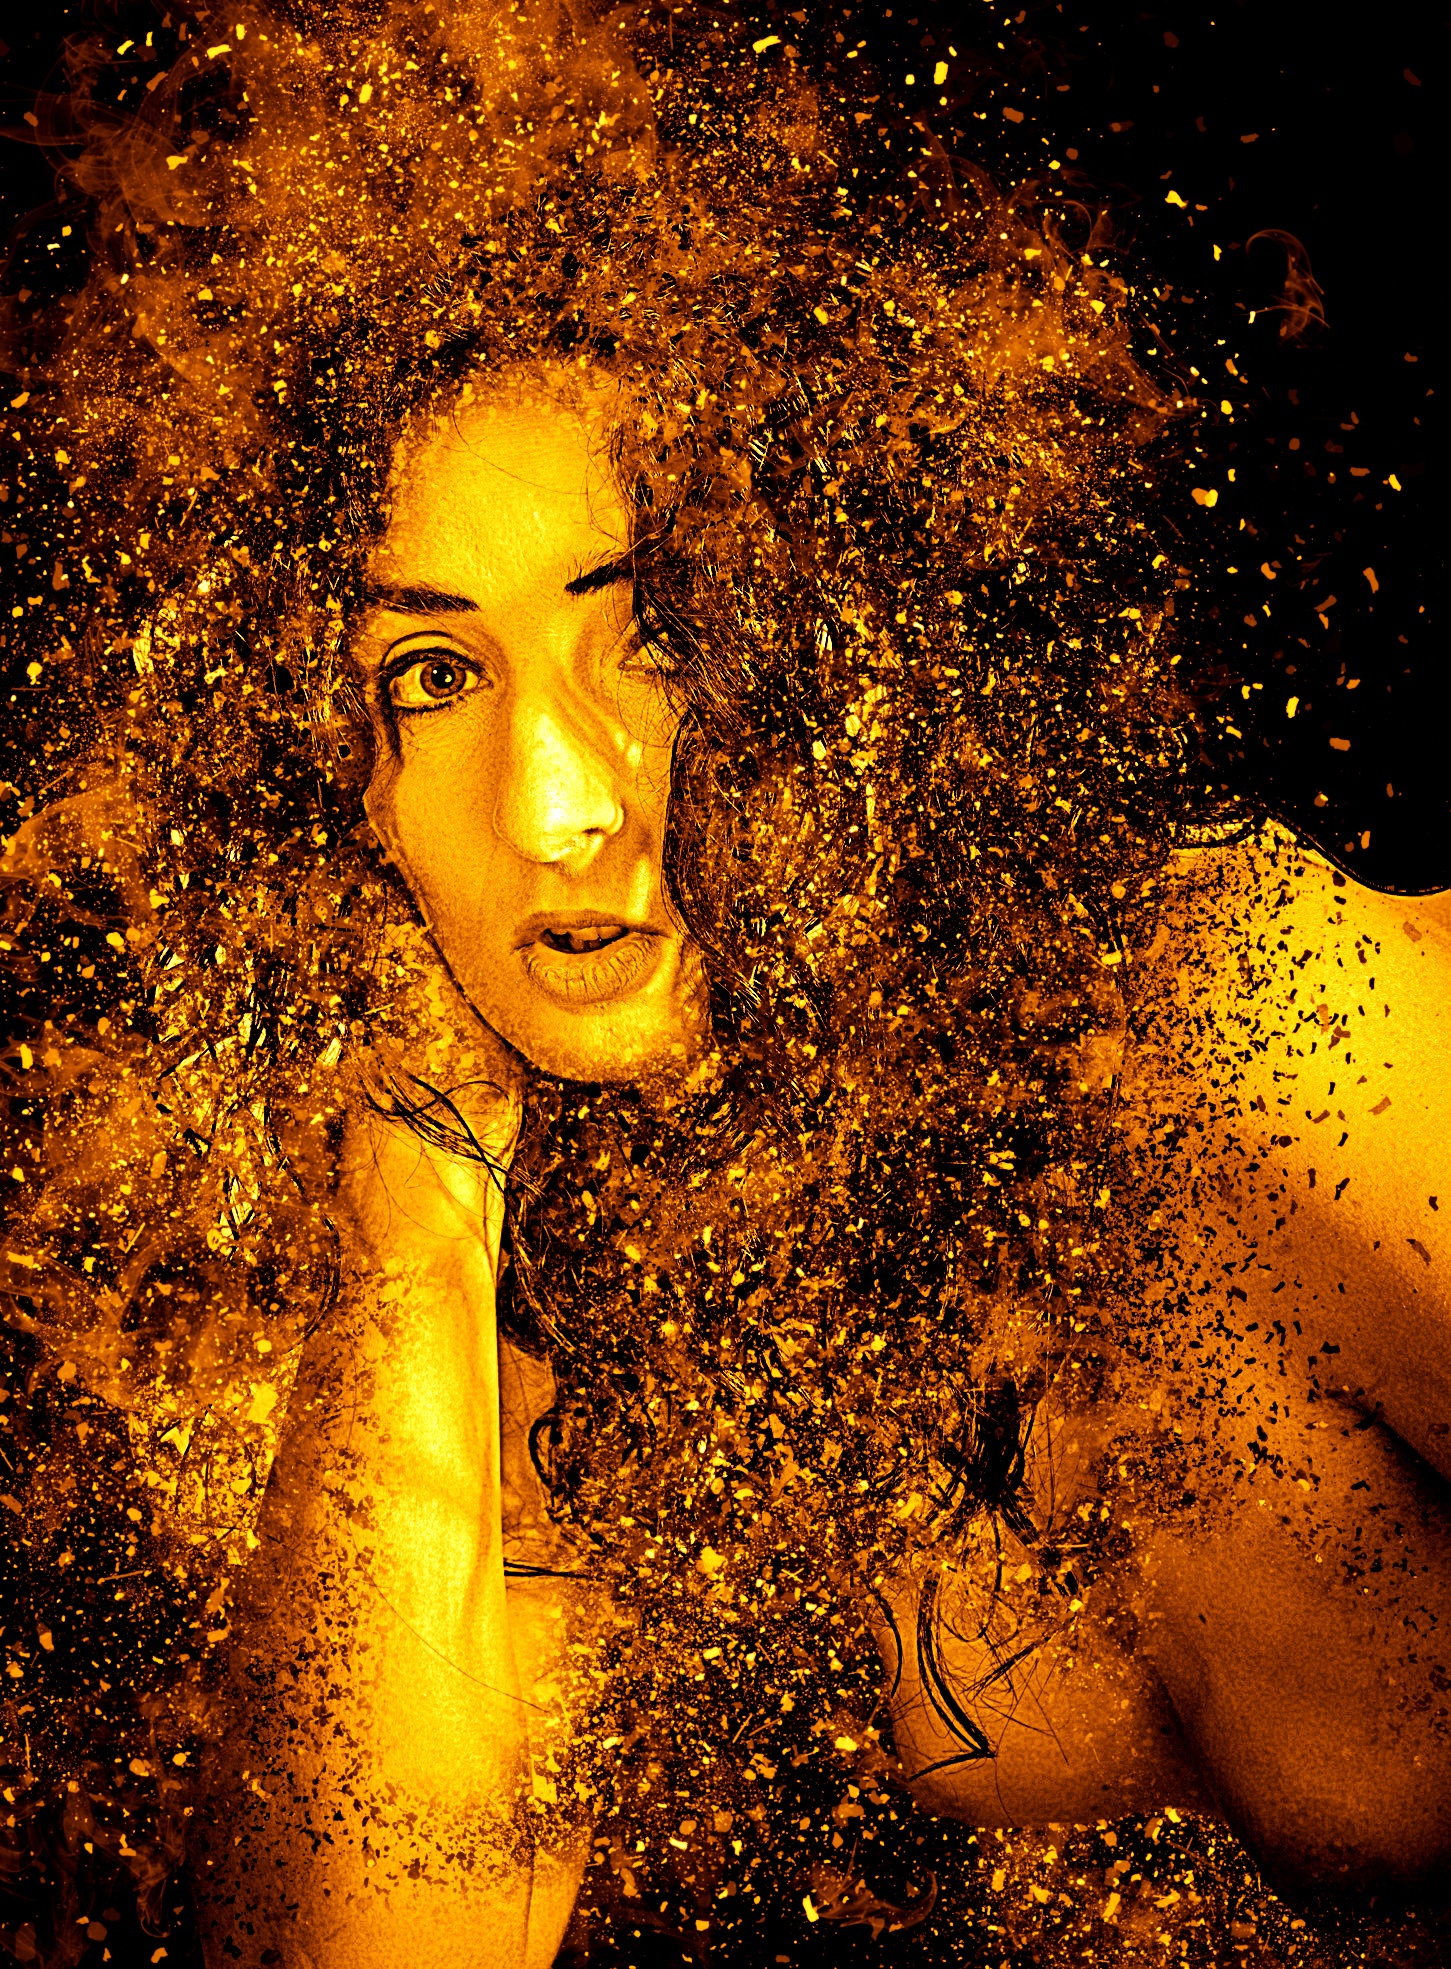
light, girl, woman, hair, night, sunlight, female, portrait, model, young, color, autumn, darkness, yellow, smile, lichtspiel, face, happy, head, skin, beauty, beautiful, sexy, pretty, naked, young woman, act, sensual, breasts, joy of life, bosom, album cover